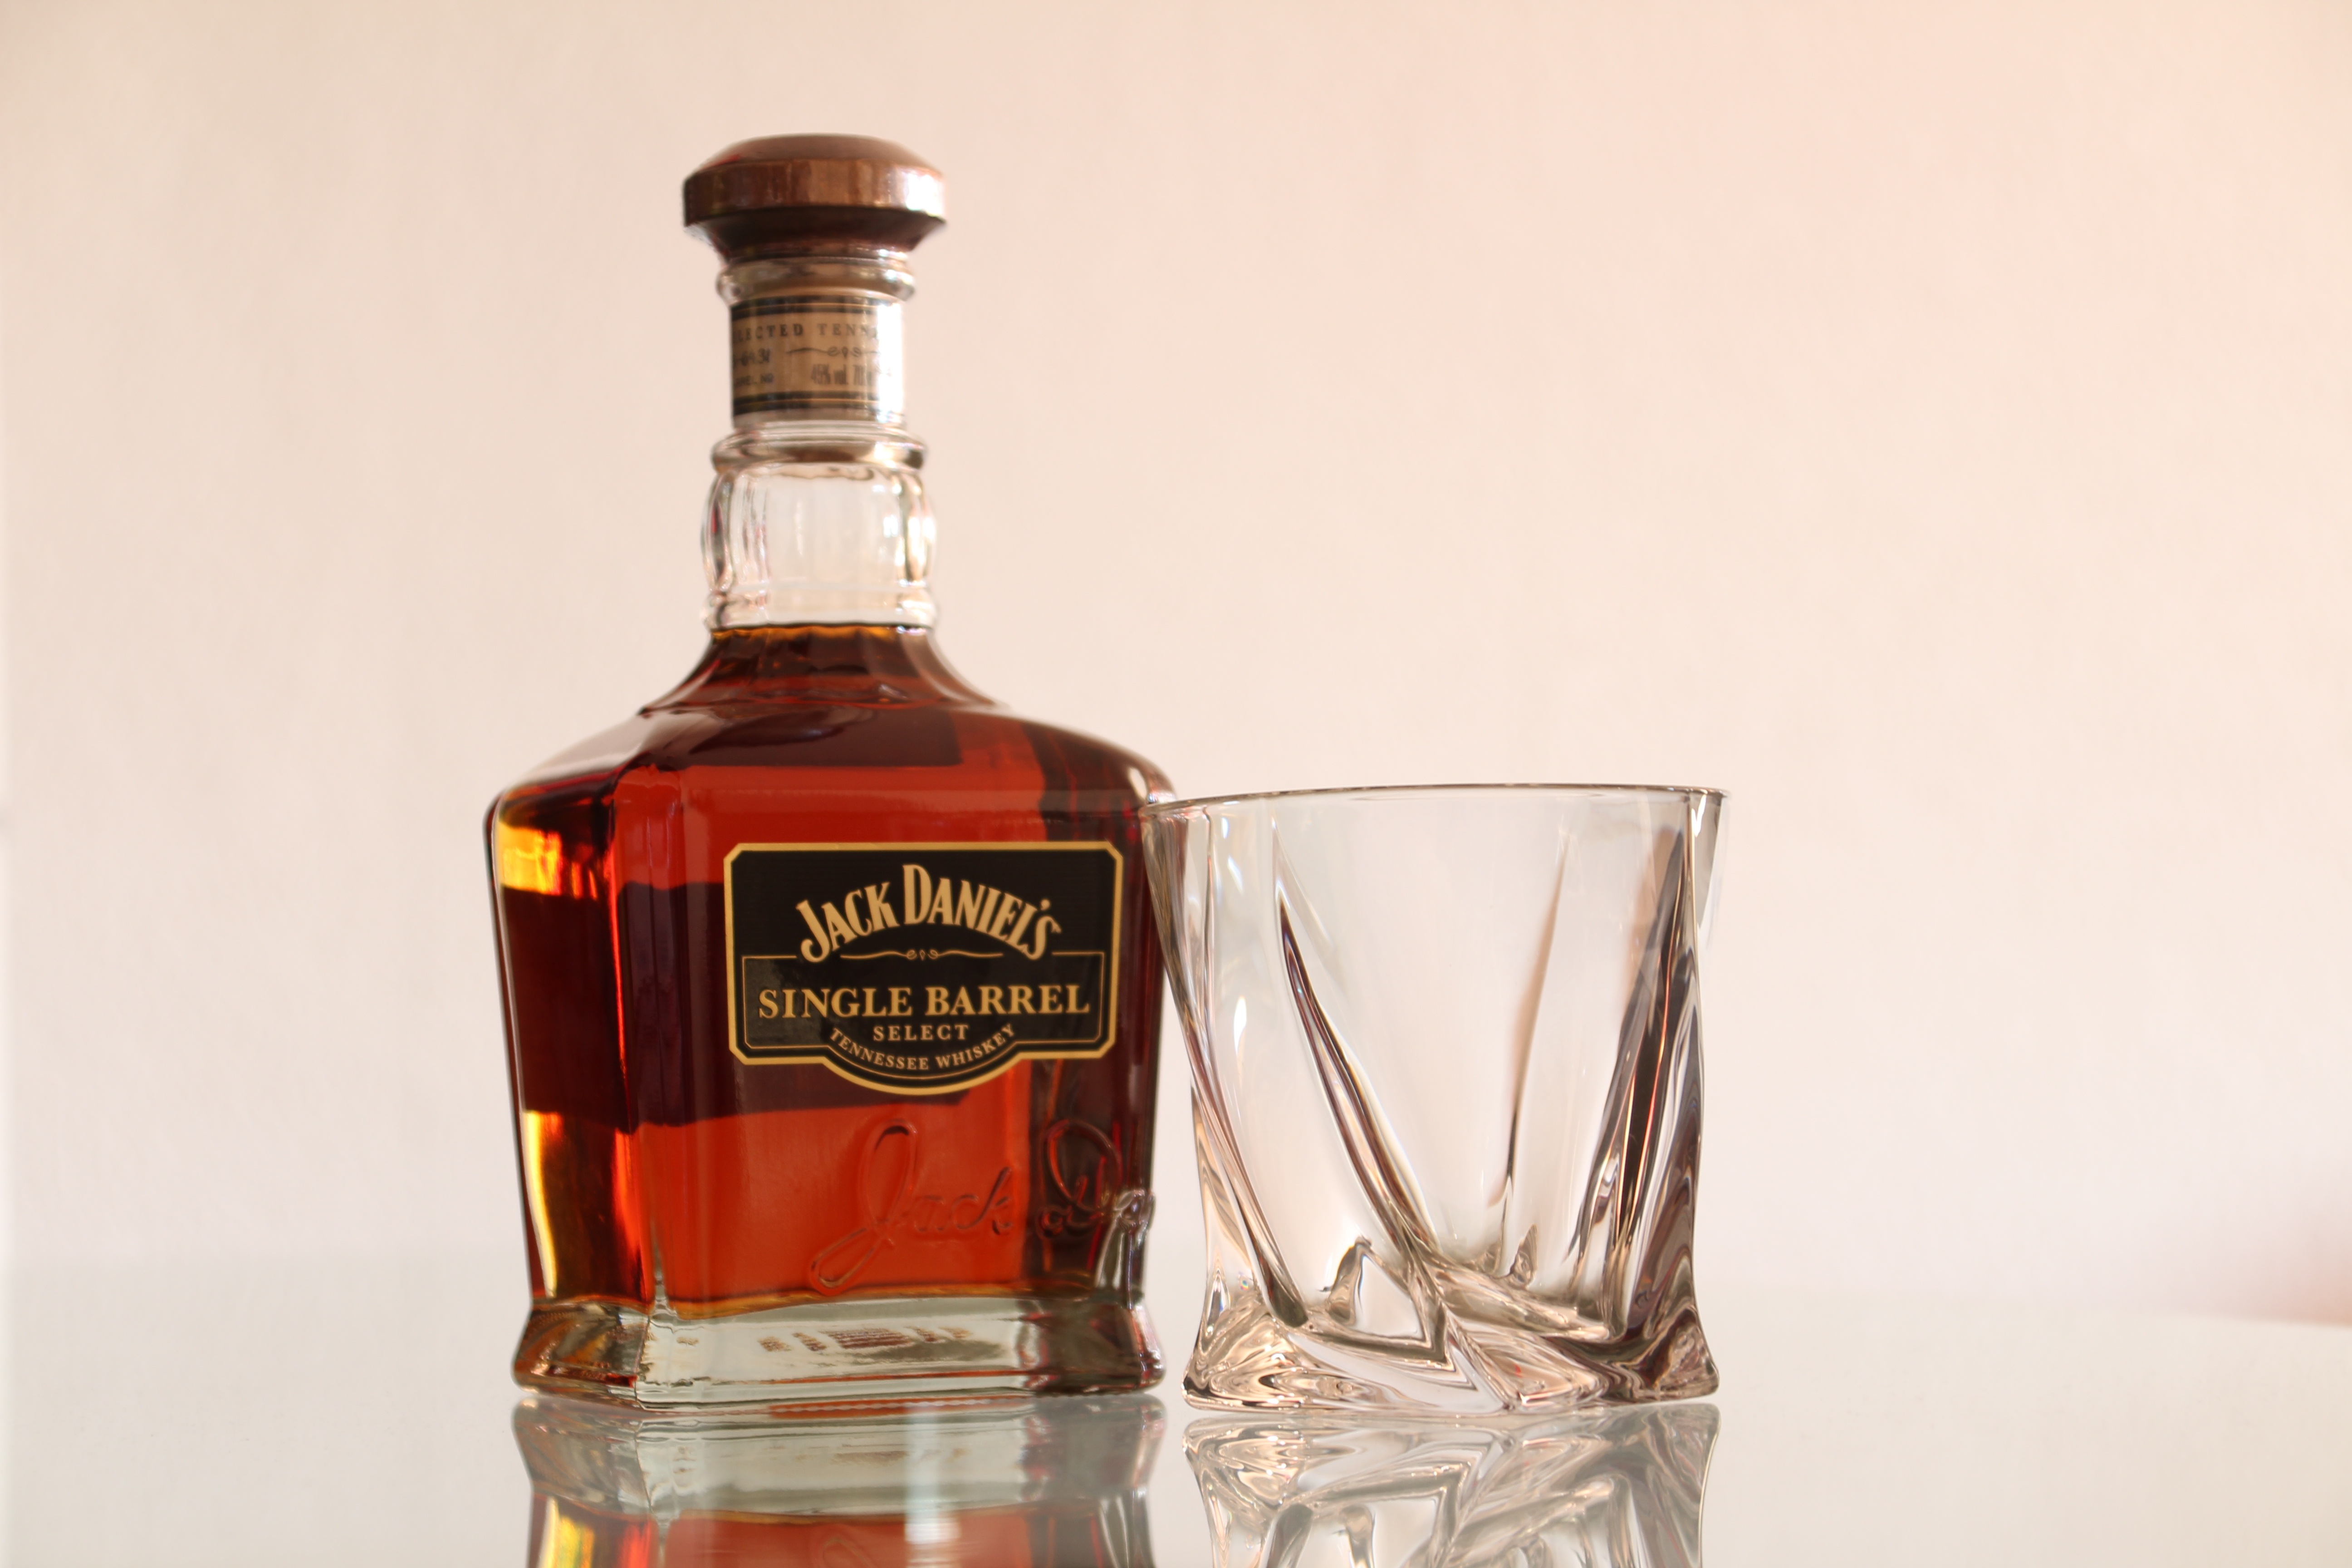
glass, drink, bottle, alcohol, glass bottle, whisky, liqueur, alcoholic beverage, jack daniels, distilled beverage